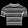
Label: T - shirt / top